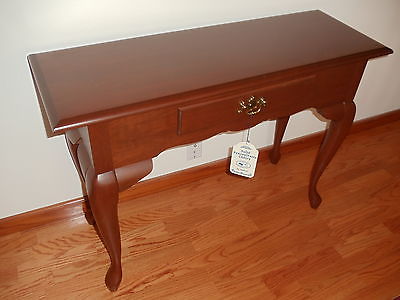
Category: table